History of the Kansas City metropolitan area

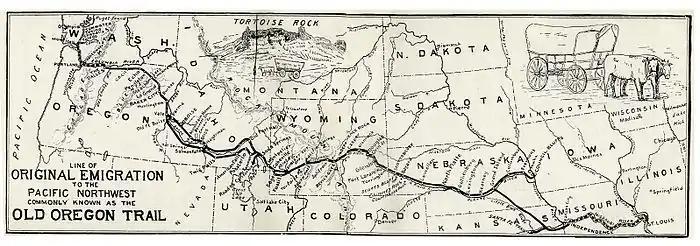
The Old Oregon Trail, 1852-1906, by Ezra Meeker

Following the Louisiana Purchase of 1803, the Lewis and Clark Expedition left St. Louis on a mission to reach the Pacific Ocean. In 1804, Lewis and Clark camped for three days at the confluence of the Kansas and Missouri rivers. During their stay there, they met French fur traders and mapped the area of Quality Hill in what would eventually become Kansas City, Missouri, calling it "a fine place for a fort". This became Kansas City, Kansas, memorialized at Kaw Point Park.